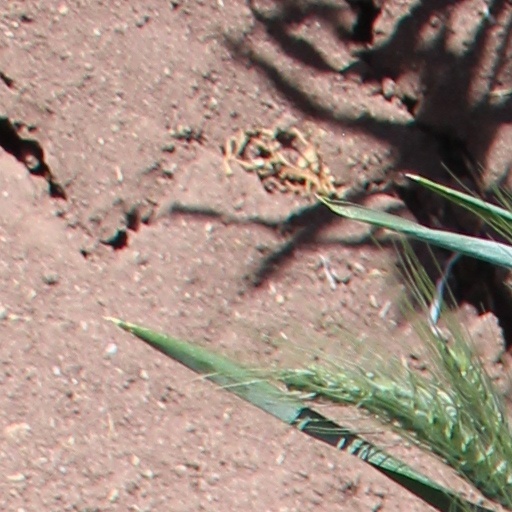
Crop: wheat